Robert Armitage (politician)

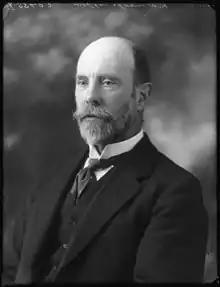
Armitage in 1922

Robert Armitage (22 February 1866 – 10 February 1944) was Member of Parliament for Leeds Central, England, from 1906 to 1922 and Lord Mayor of Leeds in 1904–05.